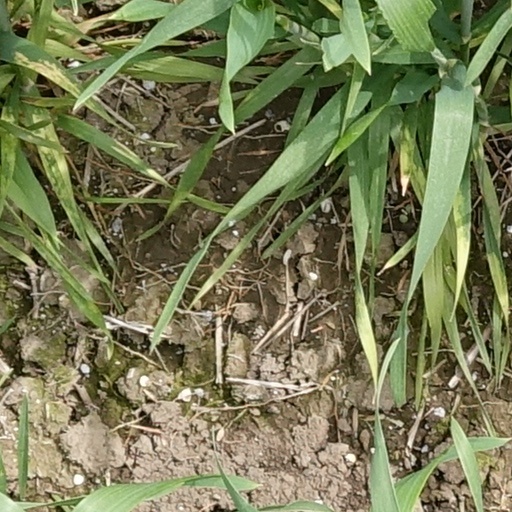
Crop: wheat